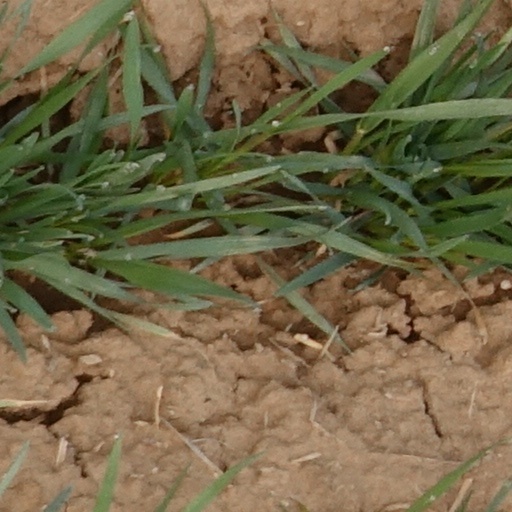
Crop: wheat